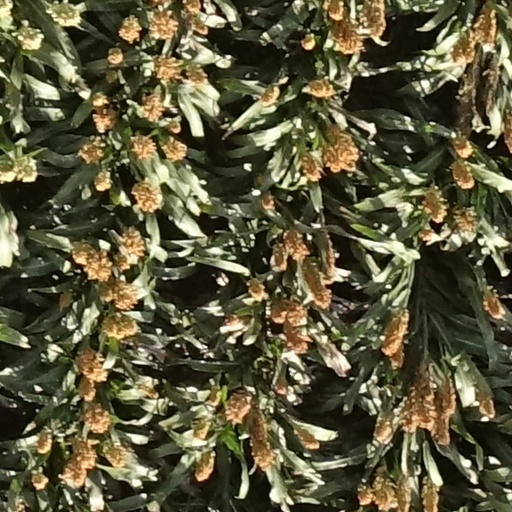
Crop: sorghum